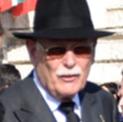
Age: 32